Nelenite

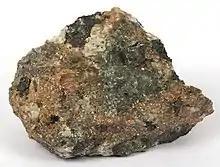
Nelenite (brown) and franklinite (metallic, black), from Franklin, Franklin Mining District, Sussex County, New Jersey, US

Nelenite is a rare manganese iron phyllosilicate arsenate mineral found in Franklin Furnace, New Jersey.